Jaguar F-Type

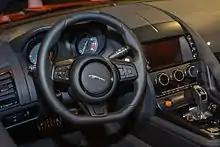
Interior

The interior of the F-Type has a two-seater setup with leather upholstery and control buttons finished in aluminium. There is a touchscreen display in the centre console and another TFT display between the dials in the instrument panel. There is also a choice of flat-bottom or Alcantara finish for the three-spoke steering wheel and buttons finished in soft-feel matte black.